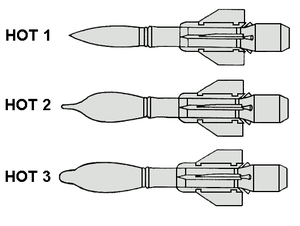
Le HOT d'Euromissile est un missile antichar à guidage optique franco-ouest-allemand et à vitesse subsonique haute destiné à être tiré à partir d'un véhicule terrestre ou d'un hélicoptère. Il est produit depuis 1978 par Aérospatiale et MBB et commercialisé par Euromissile, une coentreprise franco-allemande filiale d'EADS.